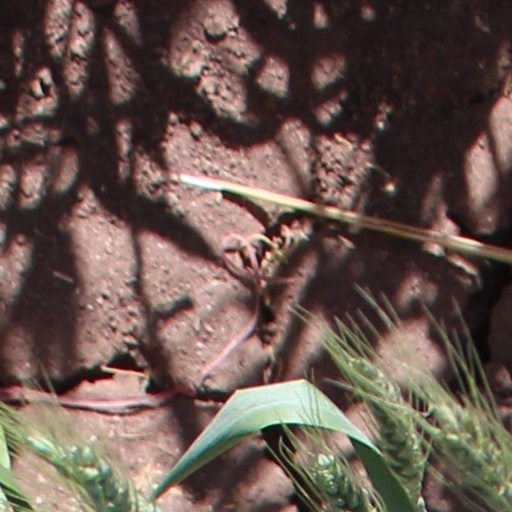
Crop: wheat